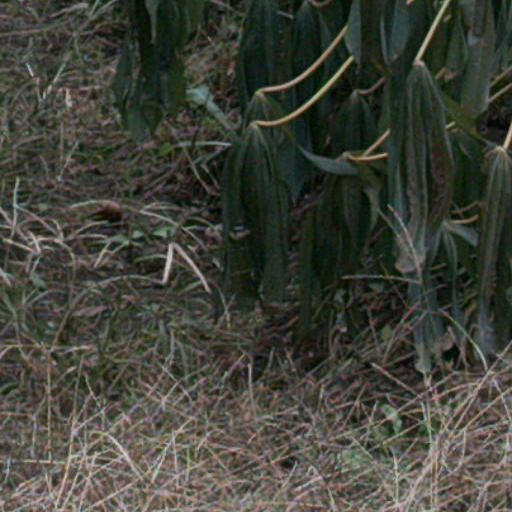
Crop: cassava